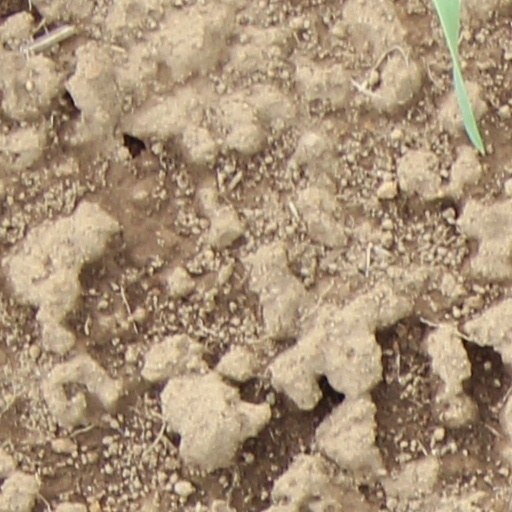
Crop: wheat